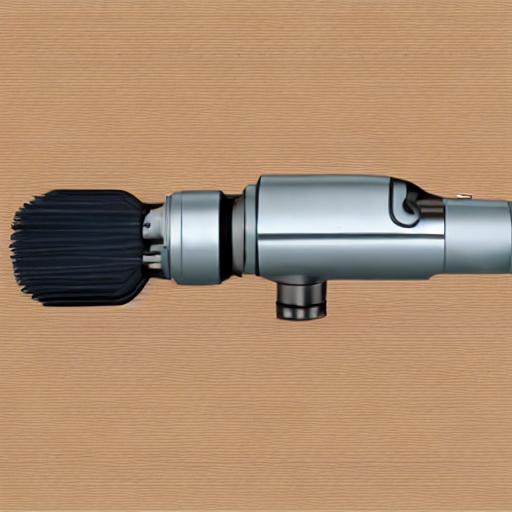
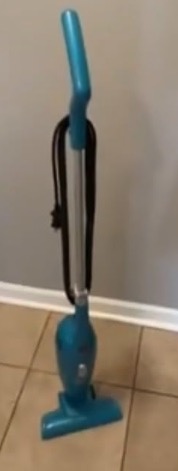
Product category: items_vacuum
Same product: no